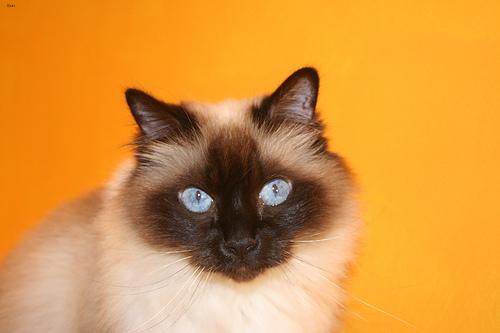
Breed: Birman